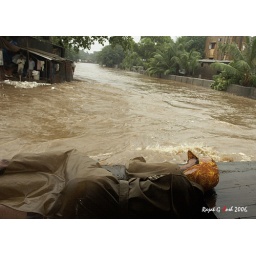
water gushes along the roadm this which looks like a river si actually a small road in Goregaon